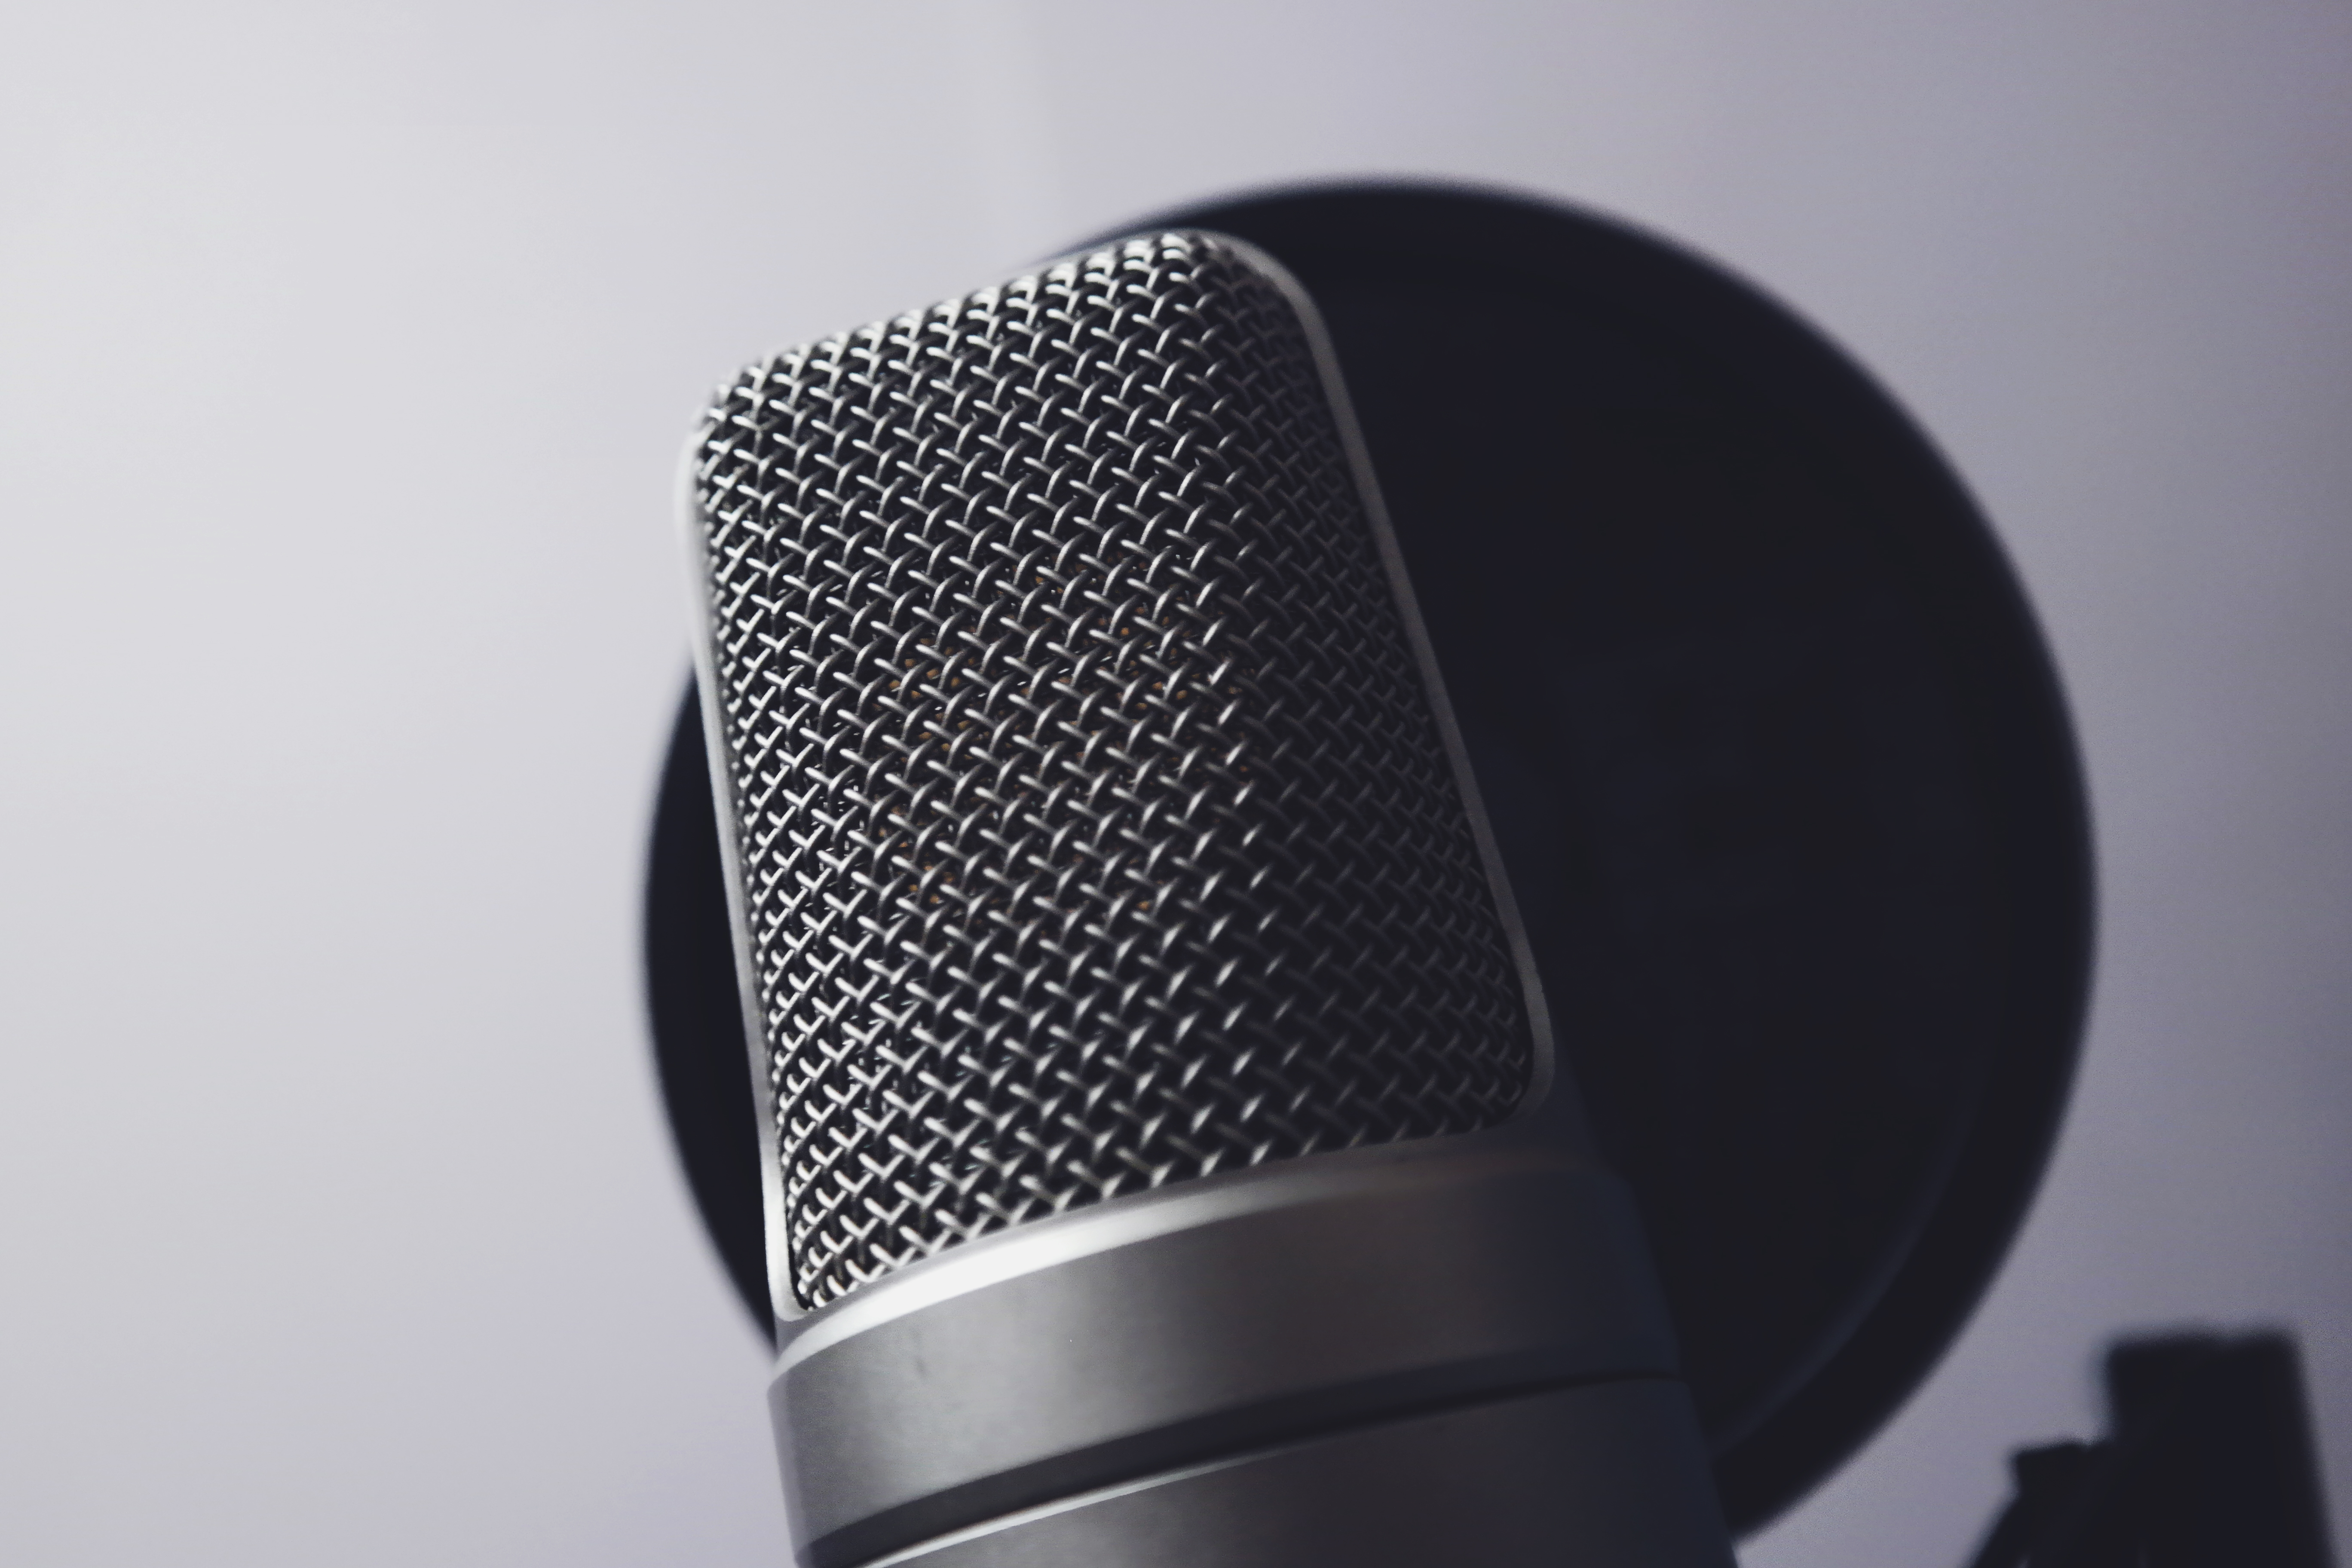
music, technology, microphone, mic, close up, chrome, audio, loudspeaker, audio equipment, electronic device